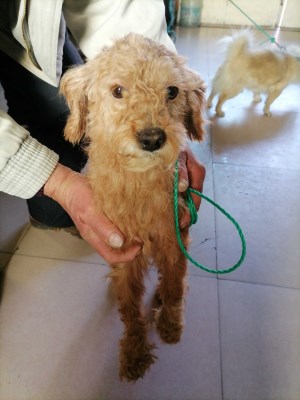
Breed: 7449-n000128-teddy